Rhabdopleura

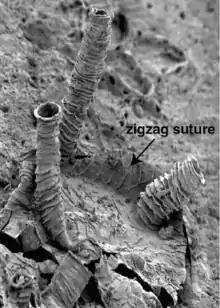

Individual "Rhabdopleura" larvae are lecithotrophic with planula-like features and a uniform arrangement of cilia. Those larva metamorphosize into individual zooids with a bilaterally symmetrical body plan and a single pair of tentacled arms used in feeding. The zooid body is tripartite, being divided into a protostoma, a mesostoma and a metastoma. Generally speaking, the zooids appear to remain integrated with the larger stolon systems of their colonies throughout their lives.